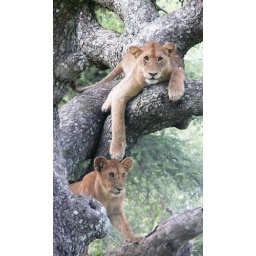
2 lions lounging in a tree